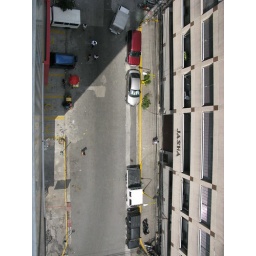
same bedroom window balcony. a shot of immediately below me!